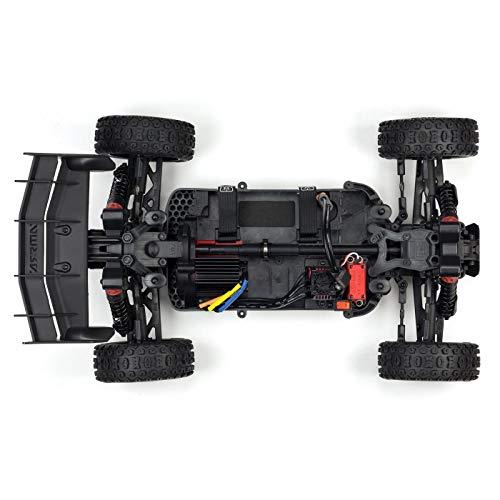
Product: ARRMA 1/8 TYPHON 4X4 3S BLX Brushless 4WD RC Buggy RTR with 2.4GHz Radio (Battery Not Included), Red (ARA102722)
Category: Toys & Games | Hobbies | Remote & App Controlled Vehicles & Parts | Remote & App Controlled Vehicles | Cars
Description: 4xAA Batteries for Radio.
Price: $304.08